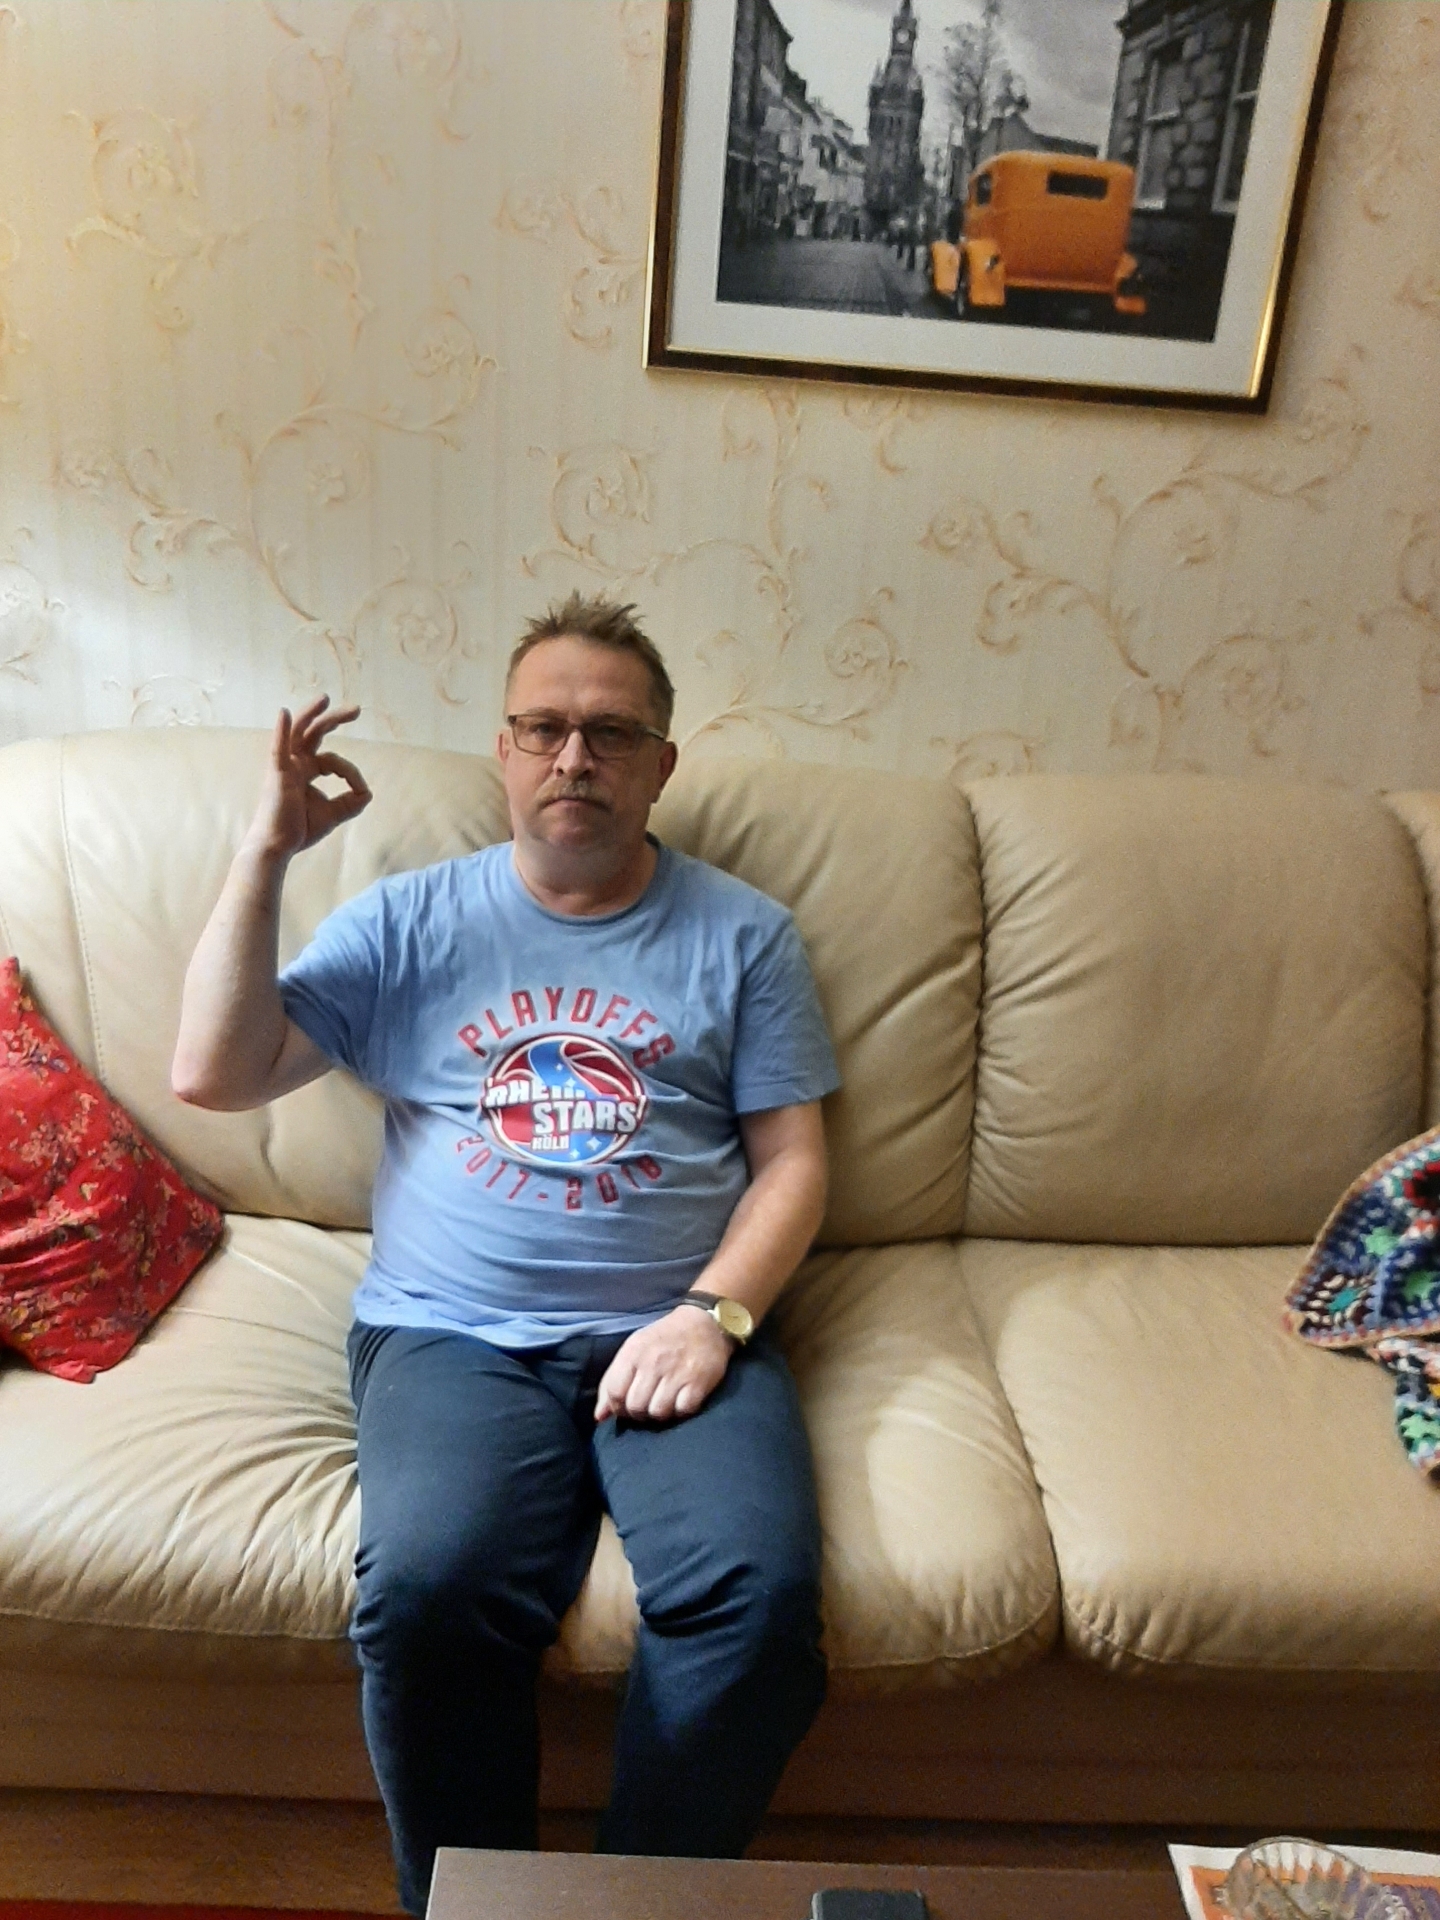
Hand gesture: ok